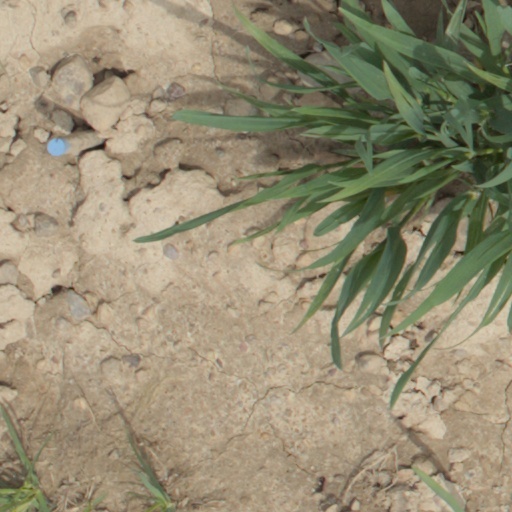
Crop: wheat